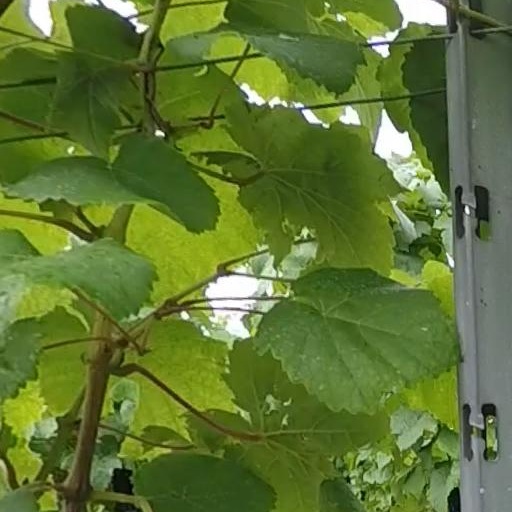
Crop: grape